Apne Rang Hazaar

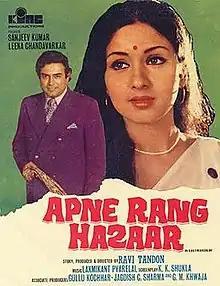
Movie Poster

Apne Rang Hazaar is a 1975 Hindi-language film, which was directed by director Ravi Tandon. The soundtrack is composed by Laxmikant–Pyarelal and features playback singer Lata Mangeshkar and Kishore Kumar. The cast included actors like Asrani, Bindu and others.